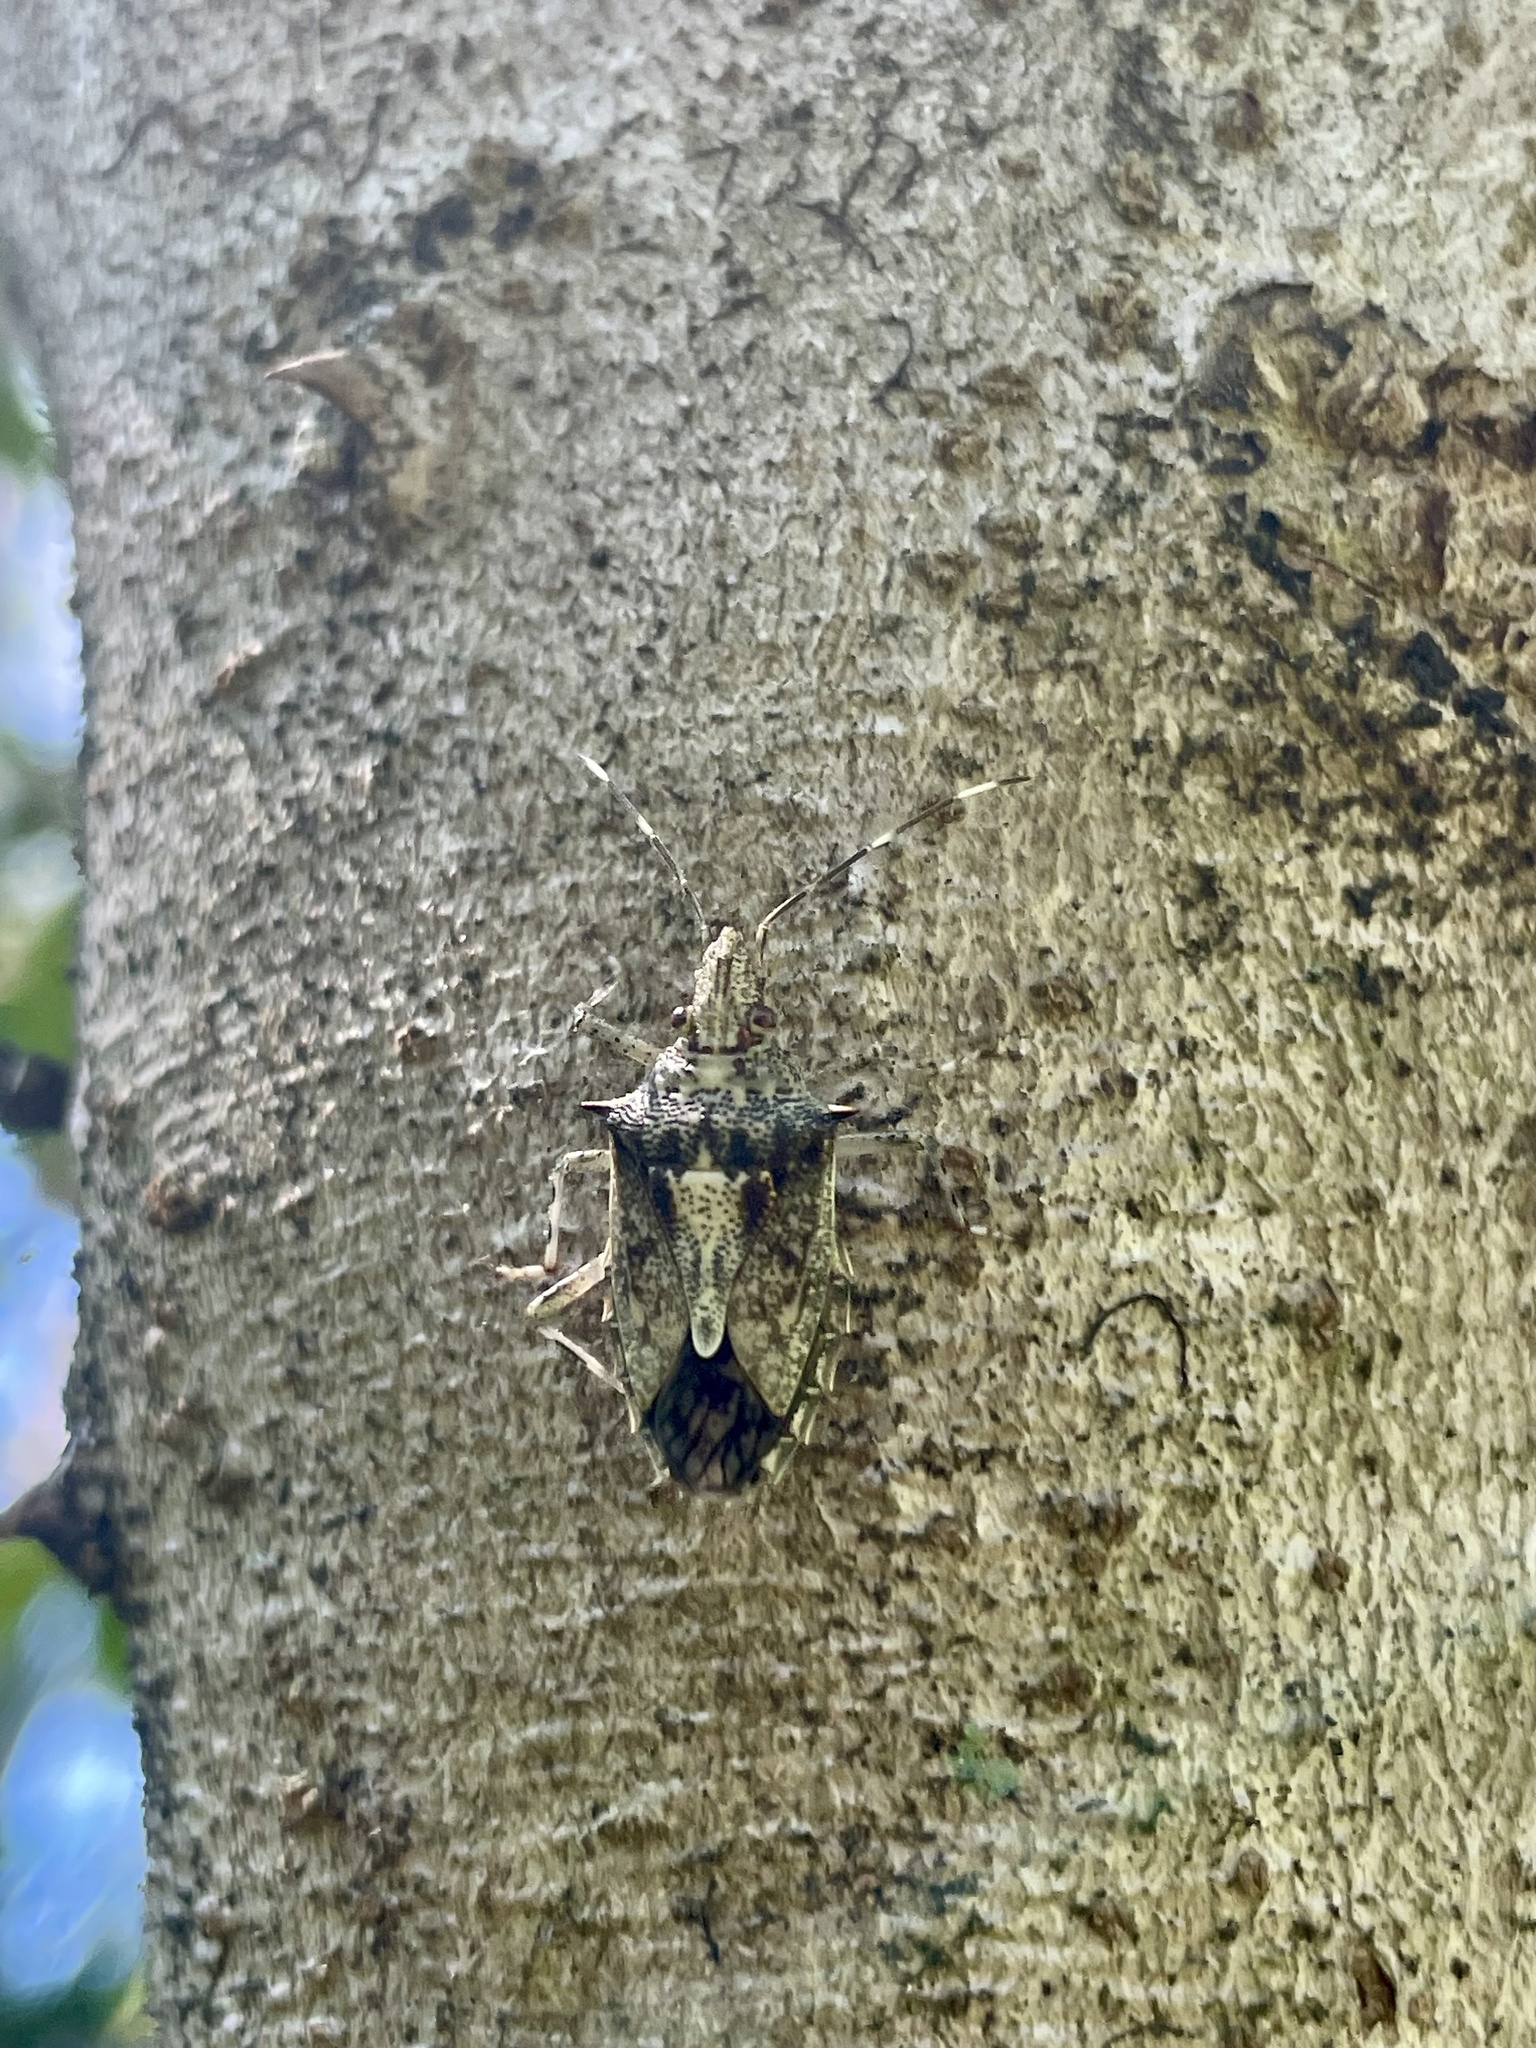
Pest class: stink_bug